River Don, Yorkshire

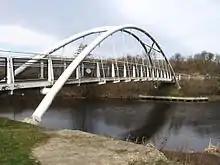
Halfpenny Bridge

This bridge carries Newhall Road (B6083) over the River Don and connects Brightside Lane with Attercliffe Road. In the 17th century, Newhall Road Bridge was a packhouse bridge in a very rural setting. The road takes its name from "a handsome red-brick house known as Newhall, which stood where in later years Newhall School was built". The house was inhabited by the Fell family. The Fells were a family of wealthy iron masters, dating from the 17th century. They were known to have gained their wealth and position from the oldest iron works in Sheffield, named the Attercliffe Forge.